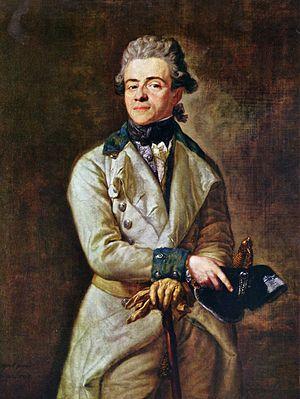
Henri XIII est souverain de la principauté de Reuss branche aînée de 1800 à sa mort.